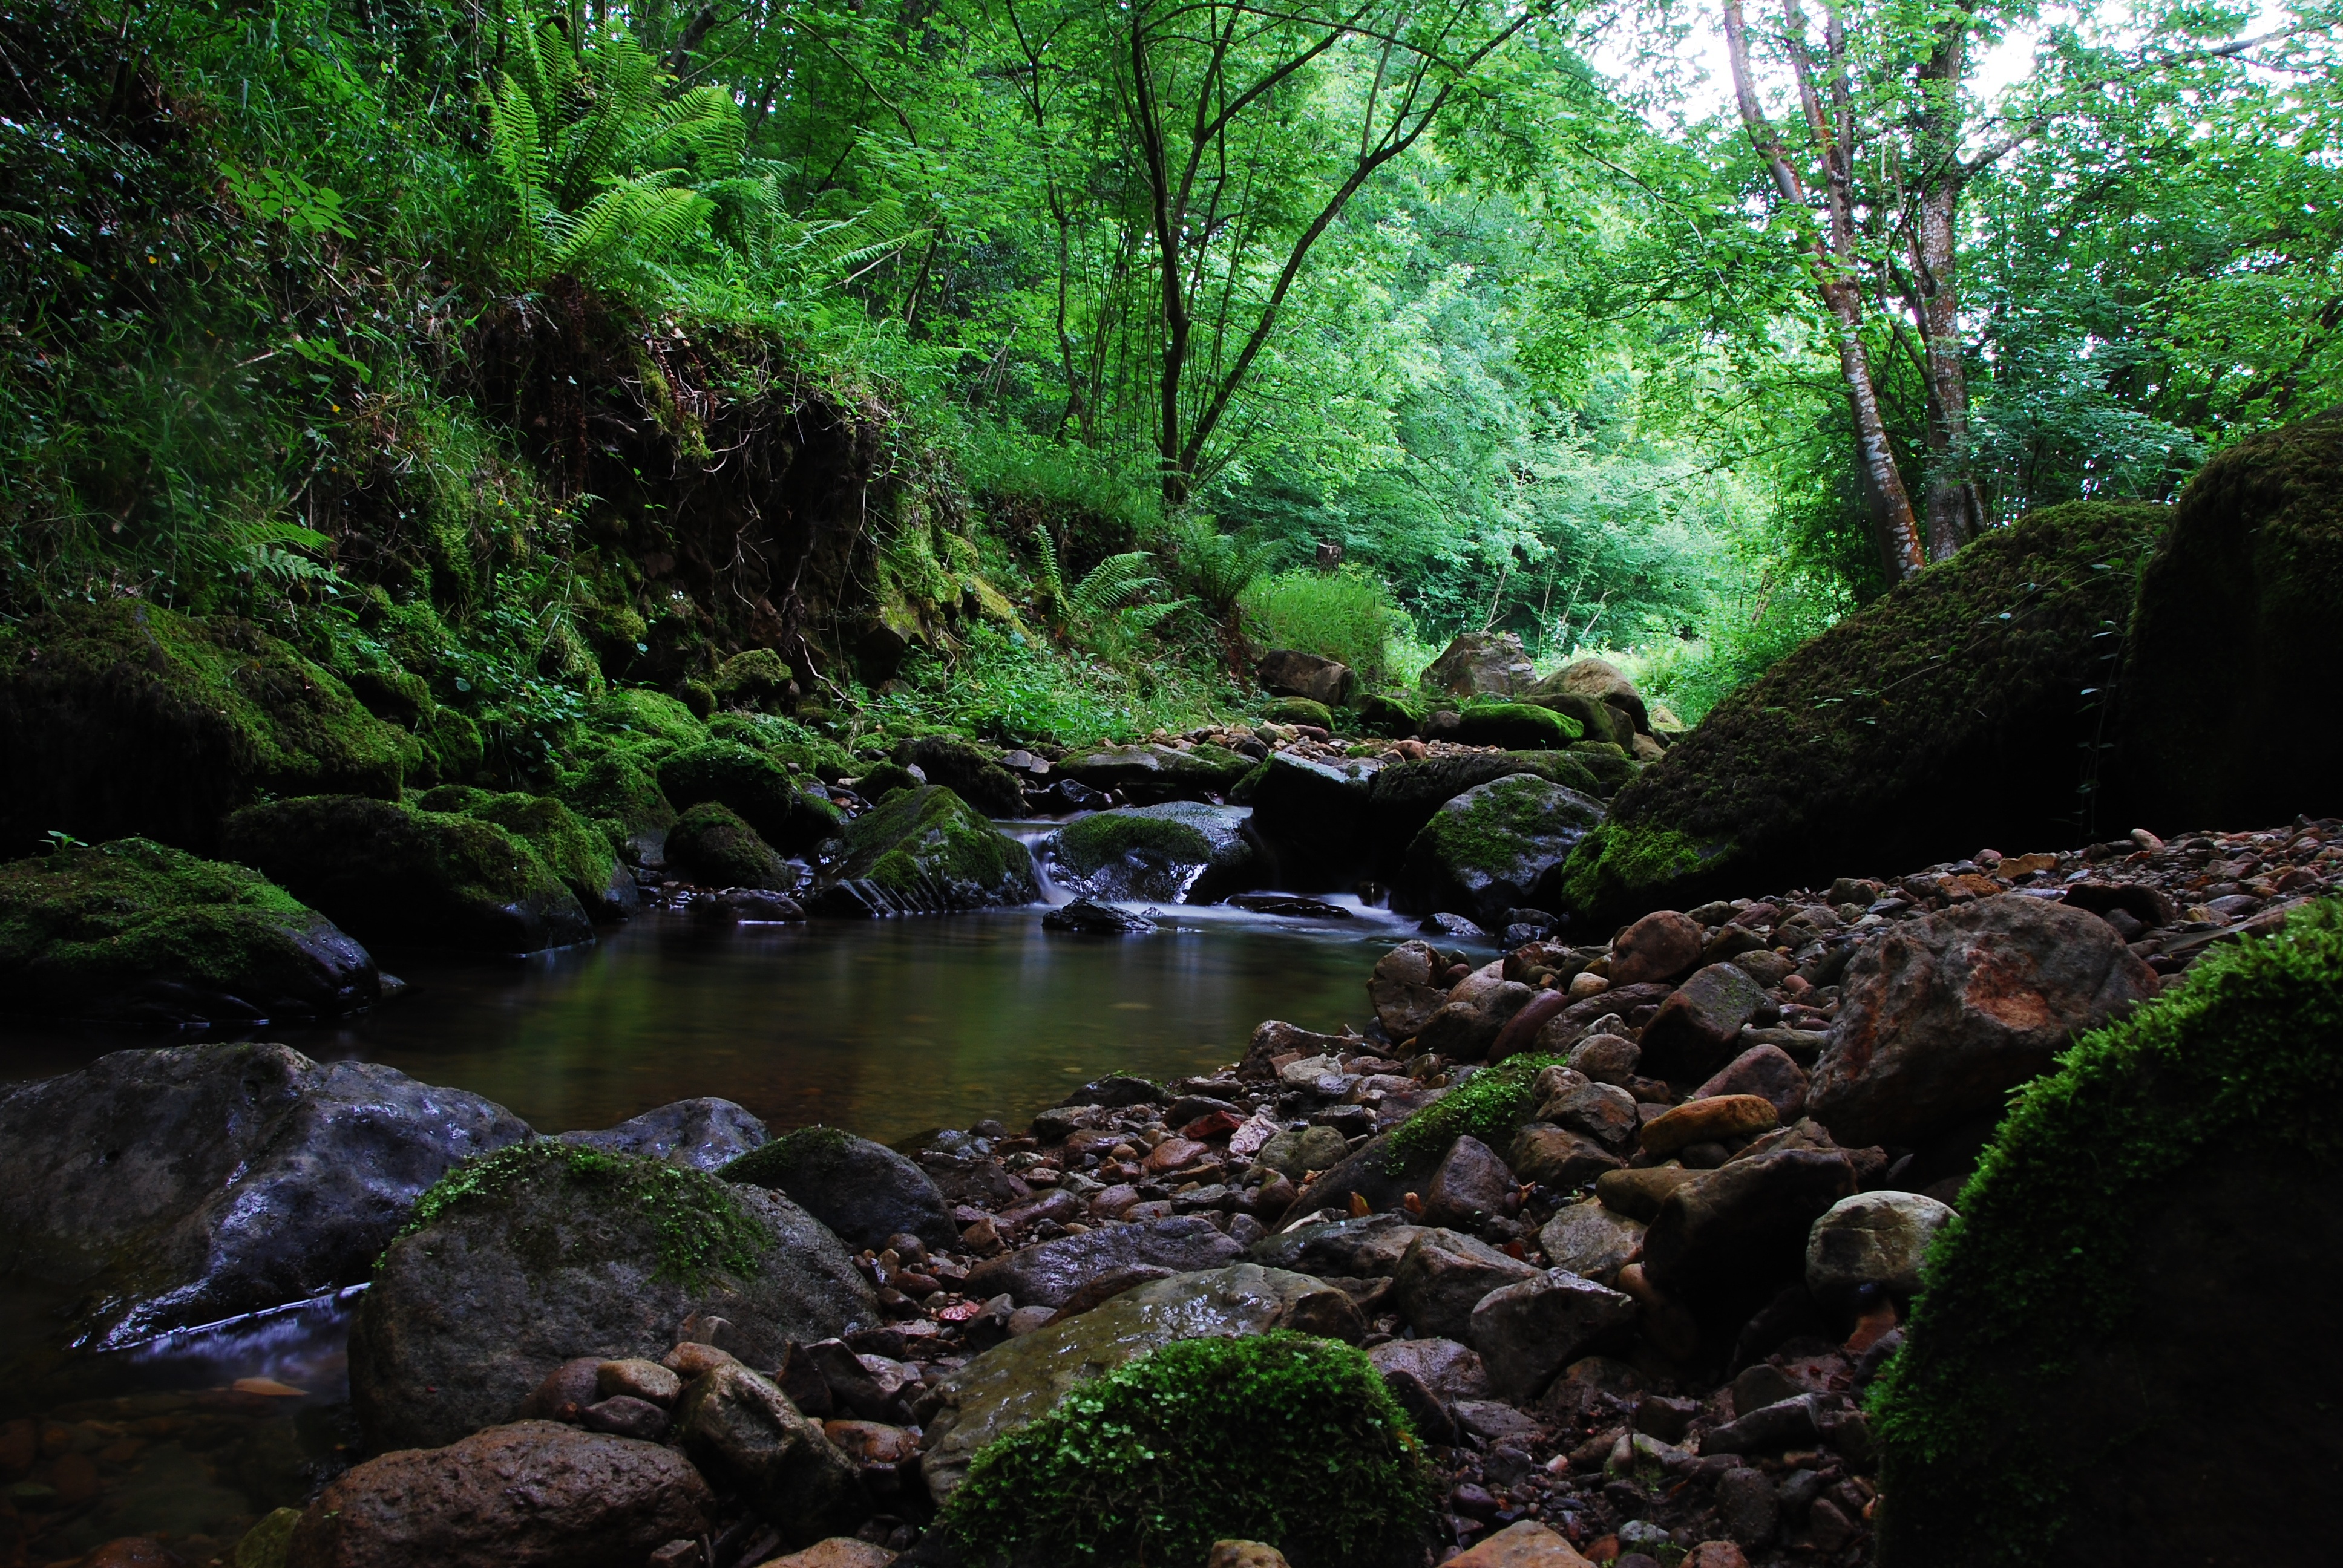
tree, nature, forest, rock, creek, wilderness, river, valley, stream, brook, green, jungle, rapid, body of water, vegetation, rainforest, ravine, cantabria, woodland, habitat, water feature, ecosystem, watercourse, landform, old growth forest, water trail, natural environment, geographical feature